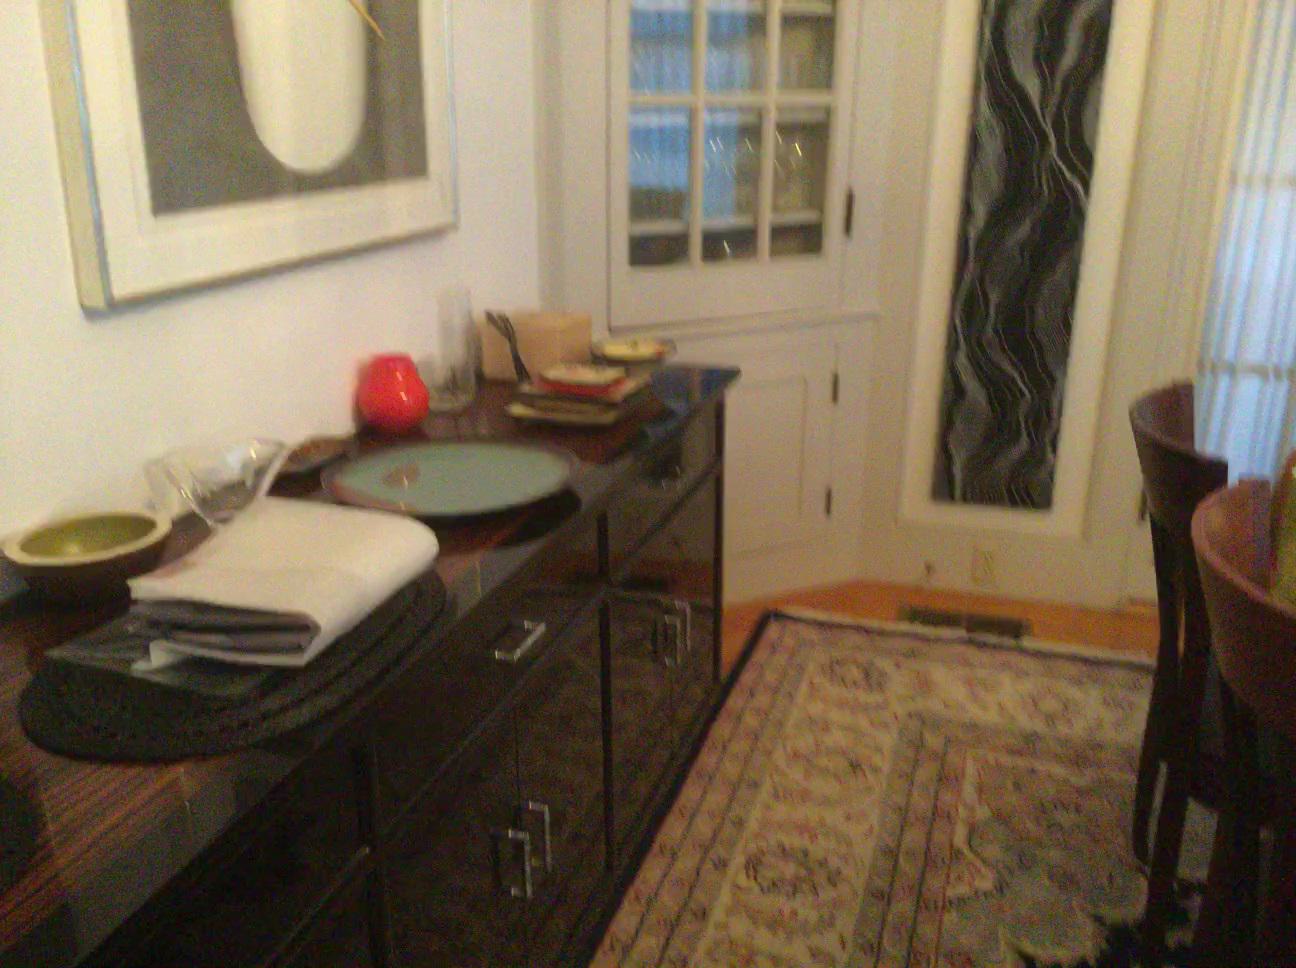
Question: Is the decoration left of the cabinet from the second object's perspective? Final answer should be yes or no.
Answer: Yes